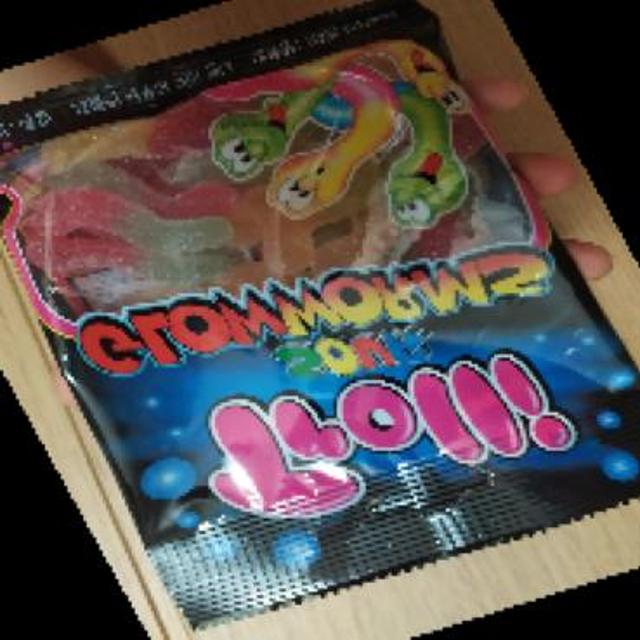
Label: plastics